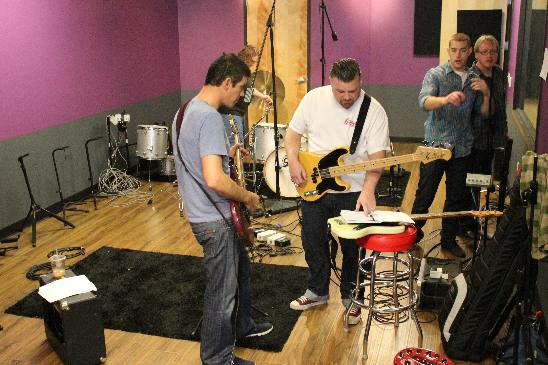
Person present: Yes